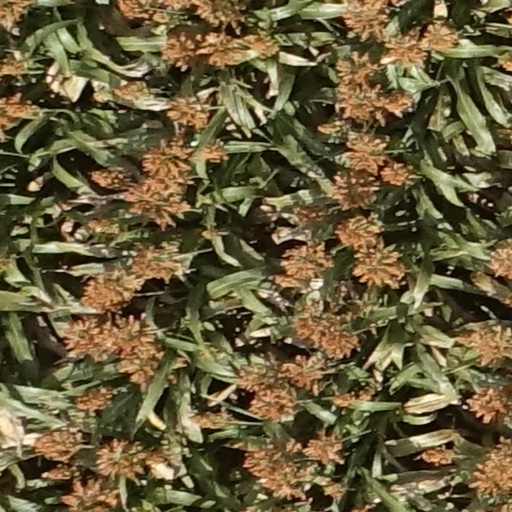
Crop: sorghum